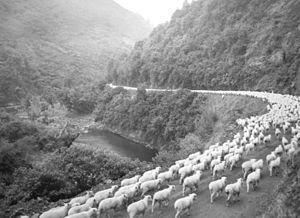
Le fleuve Waioeka est un cours d’eau qui se situe dans le nord de l’Île du Nord de la Nouvelle-Zélande dans les deux régions de la Baie de l'Abondance et de Gisborne.